Buildings associated with Owain Glyndŵr

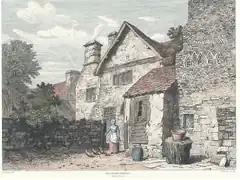
Houses next to Owen Glyndŵr's Parliament House, Dolgellau.

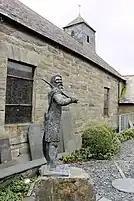
Owain Glyndŵr statue at Pennal church

There was another Parliament House of Glyndŵr in the centre of Dolgellau. It was moved in 1885 to Newtown, Powys and re-erected in a much altered form. It may have been first referred to as the Parliament House in 1555. This is building is now known as "Plas Cwrt yn Dre". It was an aisled hall house, so is likely to have been a building of considerable importance, but is unlikely to date back to the time of Owain. Much restored by A B Phipson for Sir Pryce Pryce-Jones as a two-storey three-bay house. Largely timber framed with stone end walls with interlocking herring-bone decorative framing to a jettied first floor, which is supported by vine scroll brackets. There is an external stone staircase to a plank door at extreme left and square panelled timber framing to ground floor. The right stone bay incorporates re-used medieval masonry and a two-light window with a central stone mullion. Arcade patterns in tile inset to stack may reproduce the arcade designs on the chimney stack shown in a lithograph of 1810 by Cornelius Varley.